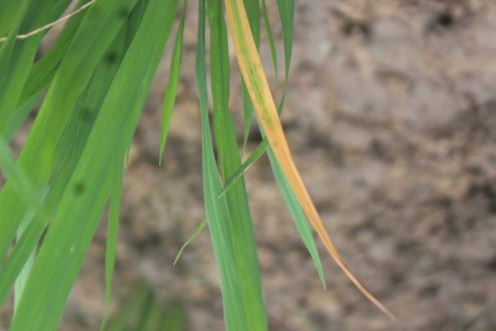
Disease: Tungro